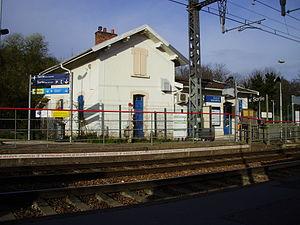
Gare de Chilly-Mazarin, Essonne, France
Chilly-Mazarin est une commune française située à dix-huit kilomètres au sud de Paris dans le département de l’Essonne en région Île-de-France. Elle est le chef-lieu du canton de Chilly-Mazarin.